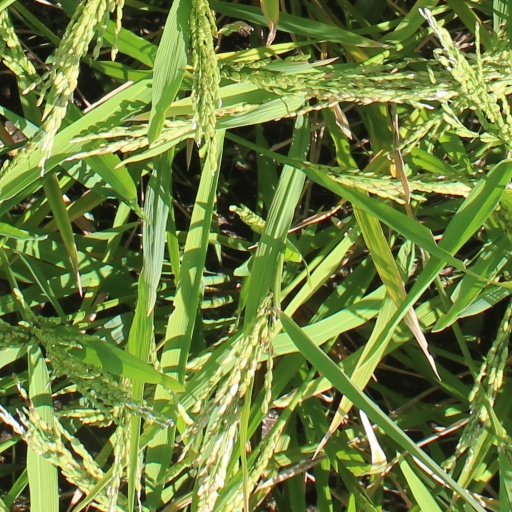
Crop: rice